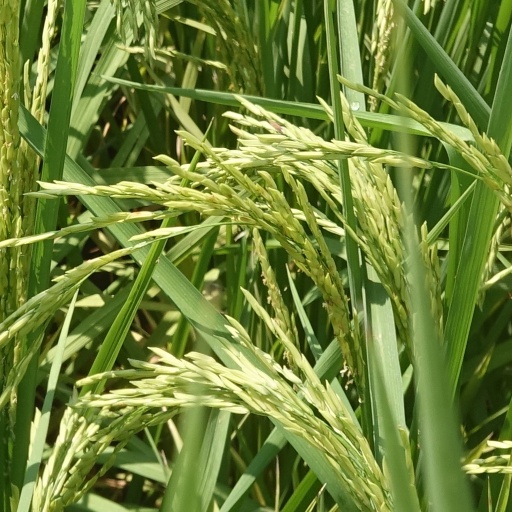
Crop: rice